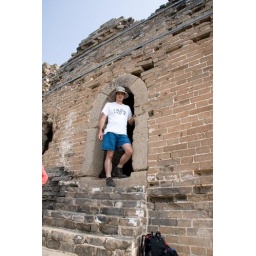
Jim standing in the door way at one of the guard stations